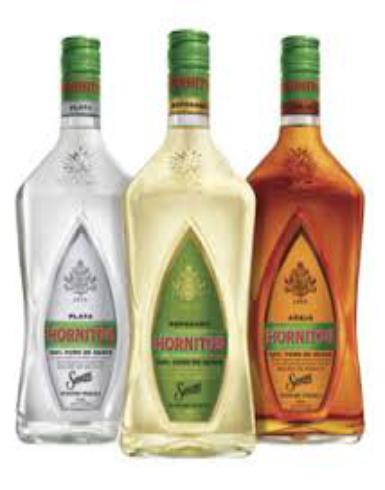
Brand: Hornitos
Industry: Food